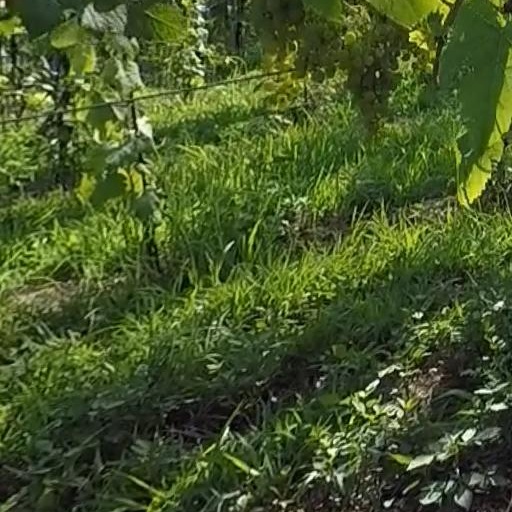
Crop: grape